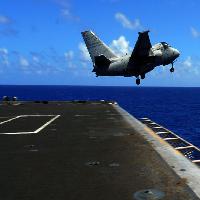
Weather: sun or clear